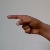
The image shows a hand gesture representing the letter 'G' in Indian Sign Language.